Prehistoric Cornwall

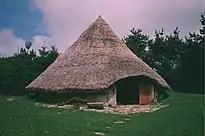
Reconstruction of an Iron Age roundhouse at Bodrifty

The Mesolithic is characterized by significant changes in stone tool technology. Tools were manufactured by the prepared-core technique, breaking flint or chert beach pebbles with hammerstones to produce bladelets. A wide variety of tools were made and used at Cornish Mesolithic sites, including hammerstones, stone anvils, scrapers, choppers, bevelled pebble tools, arrow tip microliths, awls, burins, axes, pickaxes, and backed blades.